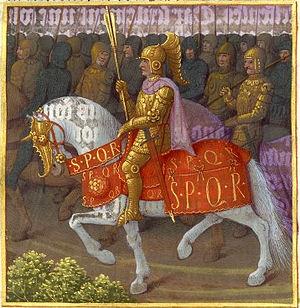
Antiquités judaïques, Flavius Josèphe, traduction anonyme, vers 1470, Nouvelle acquisition française 21013, f191 Vespasien marchant contre les Juifs
Vespasien est né le 17 novembre 9 près de Reate et mort le 23 juin 79 à Aquae Cutiliae. Il est le fondateur de la dynastie des Flaviens qui règnent sur l'Empire romain de 69 à 96. Ses fils Titus, puis Domitien lui succèdent après sa mort.